University of Rhode Island College of Pharmacy

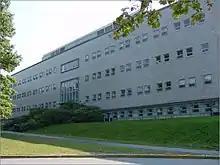
Fogarty Hall

The College’s PharmD program has achieved its highest ranking to date, now standing at number 31 out of 141 pharmacy colleges in the United States. In the 2024 rankings by "U.S. News & World Report," the College of Pharmacy at URI was recognized as a "Best Graduate School (Pharmacy)." As of FY2023, the College has the highest first-year postgraduate residency placement rate in New England at 85%, placing it in the top 10 in the country, and a second-year placement rate of 100%; a first-time pass rate of 86% on the North American Pharmacist Licensure Examination (NAPLEX), according to the National Association of Boards of Pharmacy.